Bombing of Prague

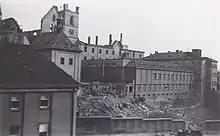
Bombing damage to Emmaus Monastery

Prague, the capital and largest city of the German-occupied Protectorate of Bohemia and Moravia, was bombed several times by the Allies during World War II. The first Allied aircraft to fly over Prague was a single bomber of the French Air Force in April 1940, but it dropped propaganda leaflets, not bombs. The first bombing mission was flown by the Royal Air Force (RAF) in October 1941. Prague was then bombed three times by the United States Army Air Forces between the fall of 1944 and spring of 1945. During the Prague uprising of 5–9 May 1945, the Luftwaffe made use of bombers against the rebels.